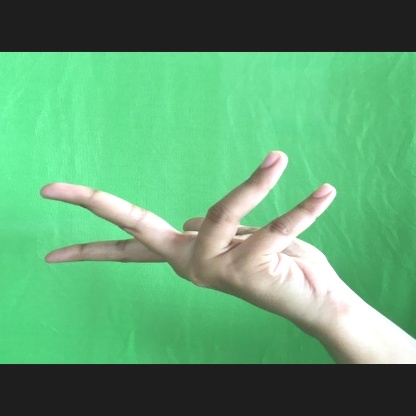
Mudra: Alapadmam